Lego Indiana Jones 2: The Adventure Continues

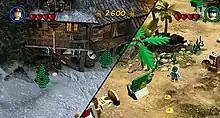
The screen is split diagonally in half between a mountain and a desert environment, with a player in each.

"Lego Indiana Jones 2" features special abilities for characters to solve puzzles and defeat enemies. For example, Indiana Jones can use his whip to attack or tie up enemies, manipulate objects, or swing from the ceiling. There are also high-jumping characters, wrench-using characters, shovel-carrying characters, and gun-wielding characters.